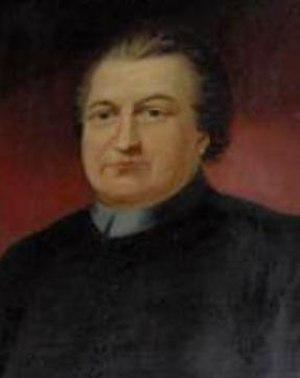
Charles Nerinckx, né le 2 octobre 1761 à Herfelingen et décédé le 12 août 1824, est un prêtre catholique belge. Il fut l'un des premiers missionnaires, qui a œuvré dans une mission du Kentucky puis au Missouri, et a fondé en 1824 la première congrégation religieuse ouverte aux Afro-américaines.